House of Nassau

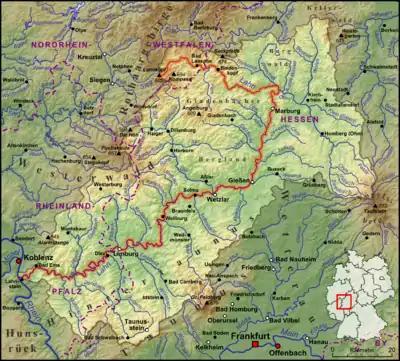
Course of the Lahn River through Nassau and Hesse.

In 1117, Dudo donated land to Schaffhausen Abbey for construction of a monastery in Lipporn. Around 1117, Dudo, Count of Laurenburg founded at Lipporn a Benedictine priory dedicated and named for Saint Florin of Koblenz, and dependent on the Benedictine All Saints Abbey in Schaffhausen. About 1126, his son, Rupert I, Count of Laurenburg, the Vogt of Lipporn, established it as a separate and independent abbey. The Romanesque buildings were constructed between 1126 and 1145, presumably with a three-nave basilica. The abbey included both a monastery for monks and a small, separate one for nuns.